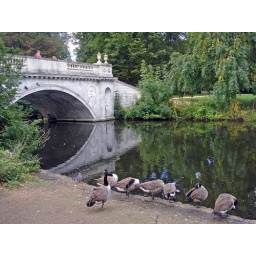
A surprisingly steep bridge over an ornamental artificial river (plus winged observers)